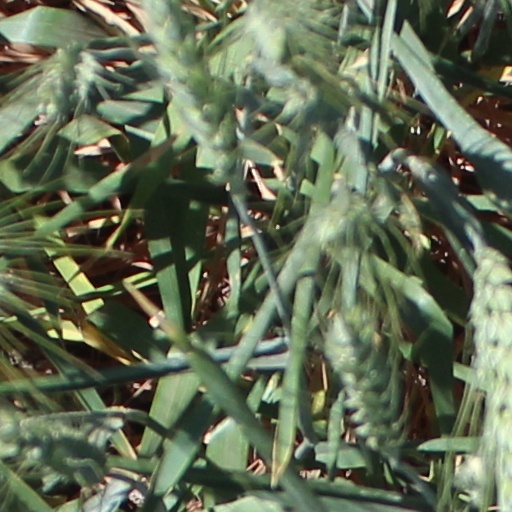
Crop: wheat